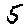
Label: 5